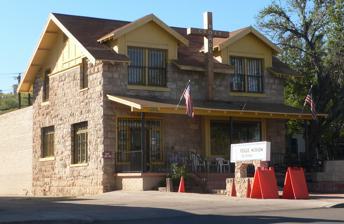
Building: Sen. James A. Harrison House
Country: United States of America
Year built: 1915
United States historic place in Nogales, Arizona United States historic place Sen. James A. Harrison House U.S. National Register of Historic Places The house in 2013 Location 449 Morley, Nogales, Arizona Coordinates 31°20′17″N 110°56′10″W / 31.33806°N 110.93611°W / 31.33806; -110.93611 ( Sen. James A. Harrison House ) Area 0 acres (0 ha) Built 1915 Architectural style American Craftsman MPS Nogales MRA NRHP reference No. 85001854 Added to NRHP August 29, 1985 The Sen. James A. Harrison House is a historic house in Nogales, Arizona . It was built in 1915 for Senator James A. Harrison, and designed in the American Craftsman architectural style. It has been listed on the National Register of Historic Places since August 29, 1985. Its Arizona State Historic Property Inventory report asserted it is the "Best preserved two-story Bungalow in Nogales." References